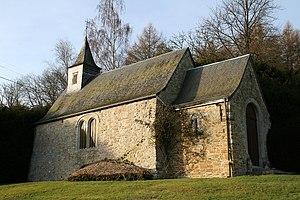
Jannée (Belgique), l’ancienne chapelle castrale (XVIe siècle). Camera location50°
Pessoux est une section de la ville belge de Ciney située en Région wallonne dans la province de Namur.